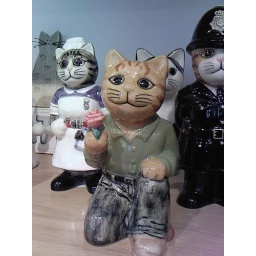
Horrible cat fgurines spotted in a gift shop at a stately home near Leeds. These are horrible AND creepy.